Cynthia Ross Friedman

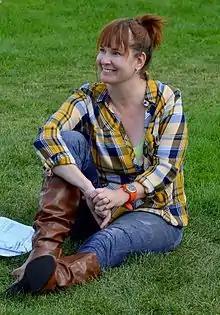
Ross Friedman in 2015

Cynthia "Cindy" Ross Friedman (1970 or 1971 – 24 December 2018) was a professor in biological sciences at Thompson Rivers University in Kamloops, British Columbia, Canada. She was inducted into the inaugural cohort of the Royal Society of Canada's College of New Scholars, Artists, and Scientists in 2014 and as a fellow of the Royal Society of Arts in 2016.